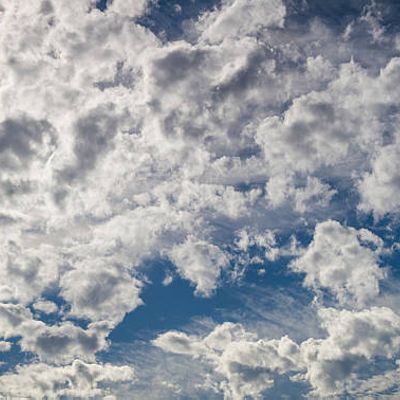
Cloud type: Altocumulus (Ac)